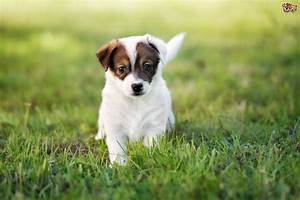
Label: dog